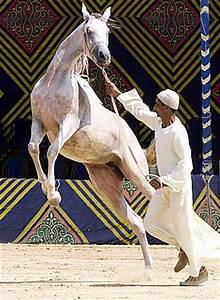
Label: cavallo